Doyle Cup

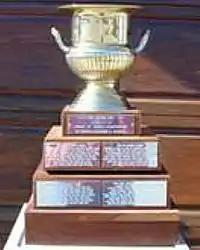

The Doyle Cup was an ice hockey trophy won through a best-of-7 series conducted annually by the Canadian Junior Hockey League to determine the Pacific region berth in the Centennial Cup, the national Junior A championship. From 1971 to 2021, the series was played between the Fred Page Cup champions of the British Columbia Hockey League (BCHL) and the Enerflex Cup champions of the Alberta Junior Hockey League (AJHL), except from 2013 to 2017 when it was replaced by the four-province Western Canada Cup. Its future status is uncertain because of format changes to the national championship and the BCHL's withdrawal from the CJHL after the 2020–21 season. The current trophy was donated in 1984 by Pete Doyle, a Penticton, British Columbia businessman, replacing the Pacific Centennial Cup that two leagues competed for from 1971 to 1984.